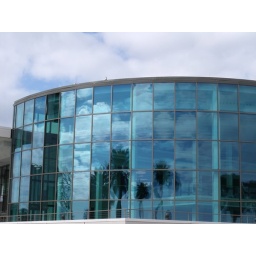
clouds and palm trees reflected in blue glass